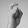
ASL letter: X